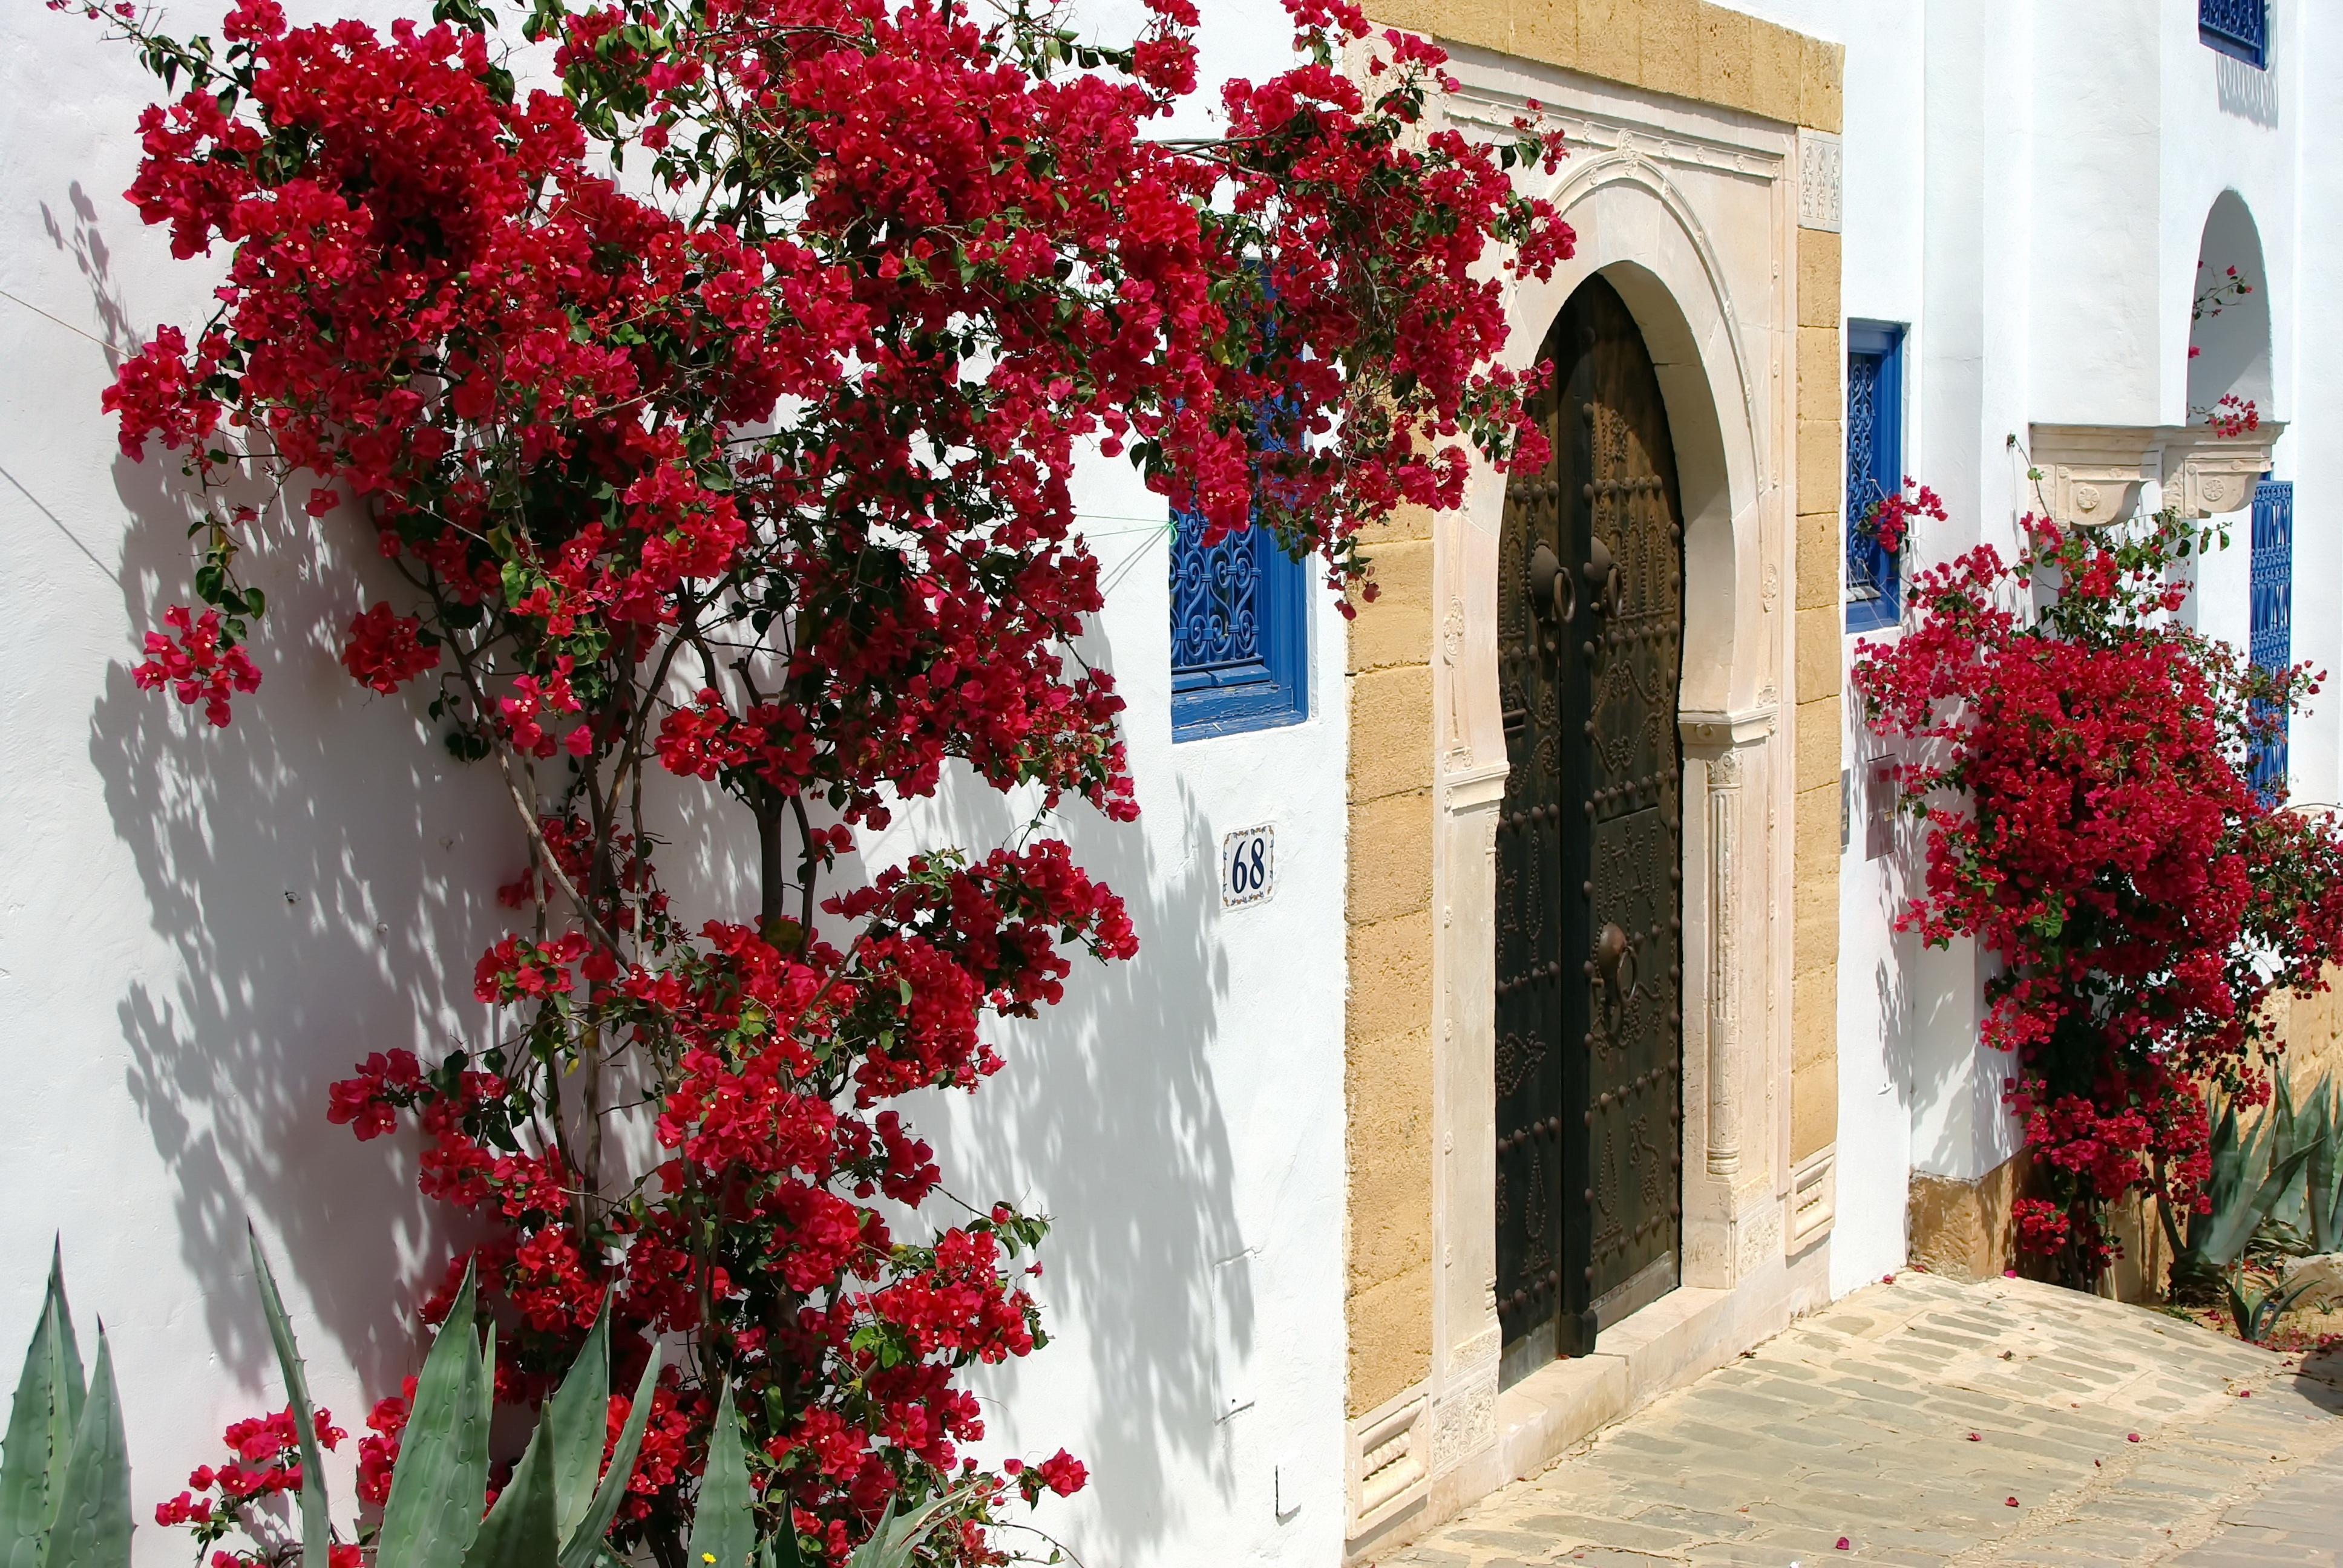
plant, flower, seaside, tranquility, spring, red, color, flora, bougainvillea, floristry, portal, tunisia, sidi bou sa d